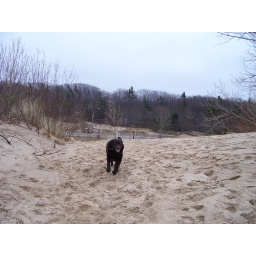
Bubba running in the sand